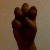
The image shows a hand gesture representing the letter 'E' in Indian Sign Language.